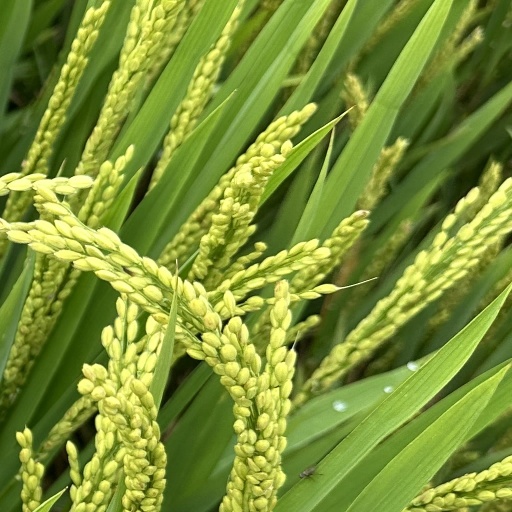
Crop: rice